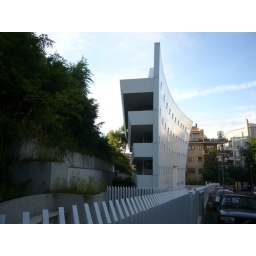
The most strange house in a residential street of Rome